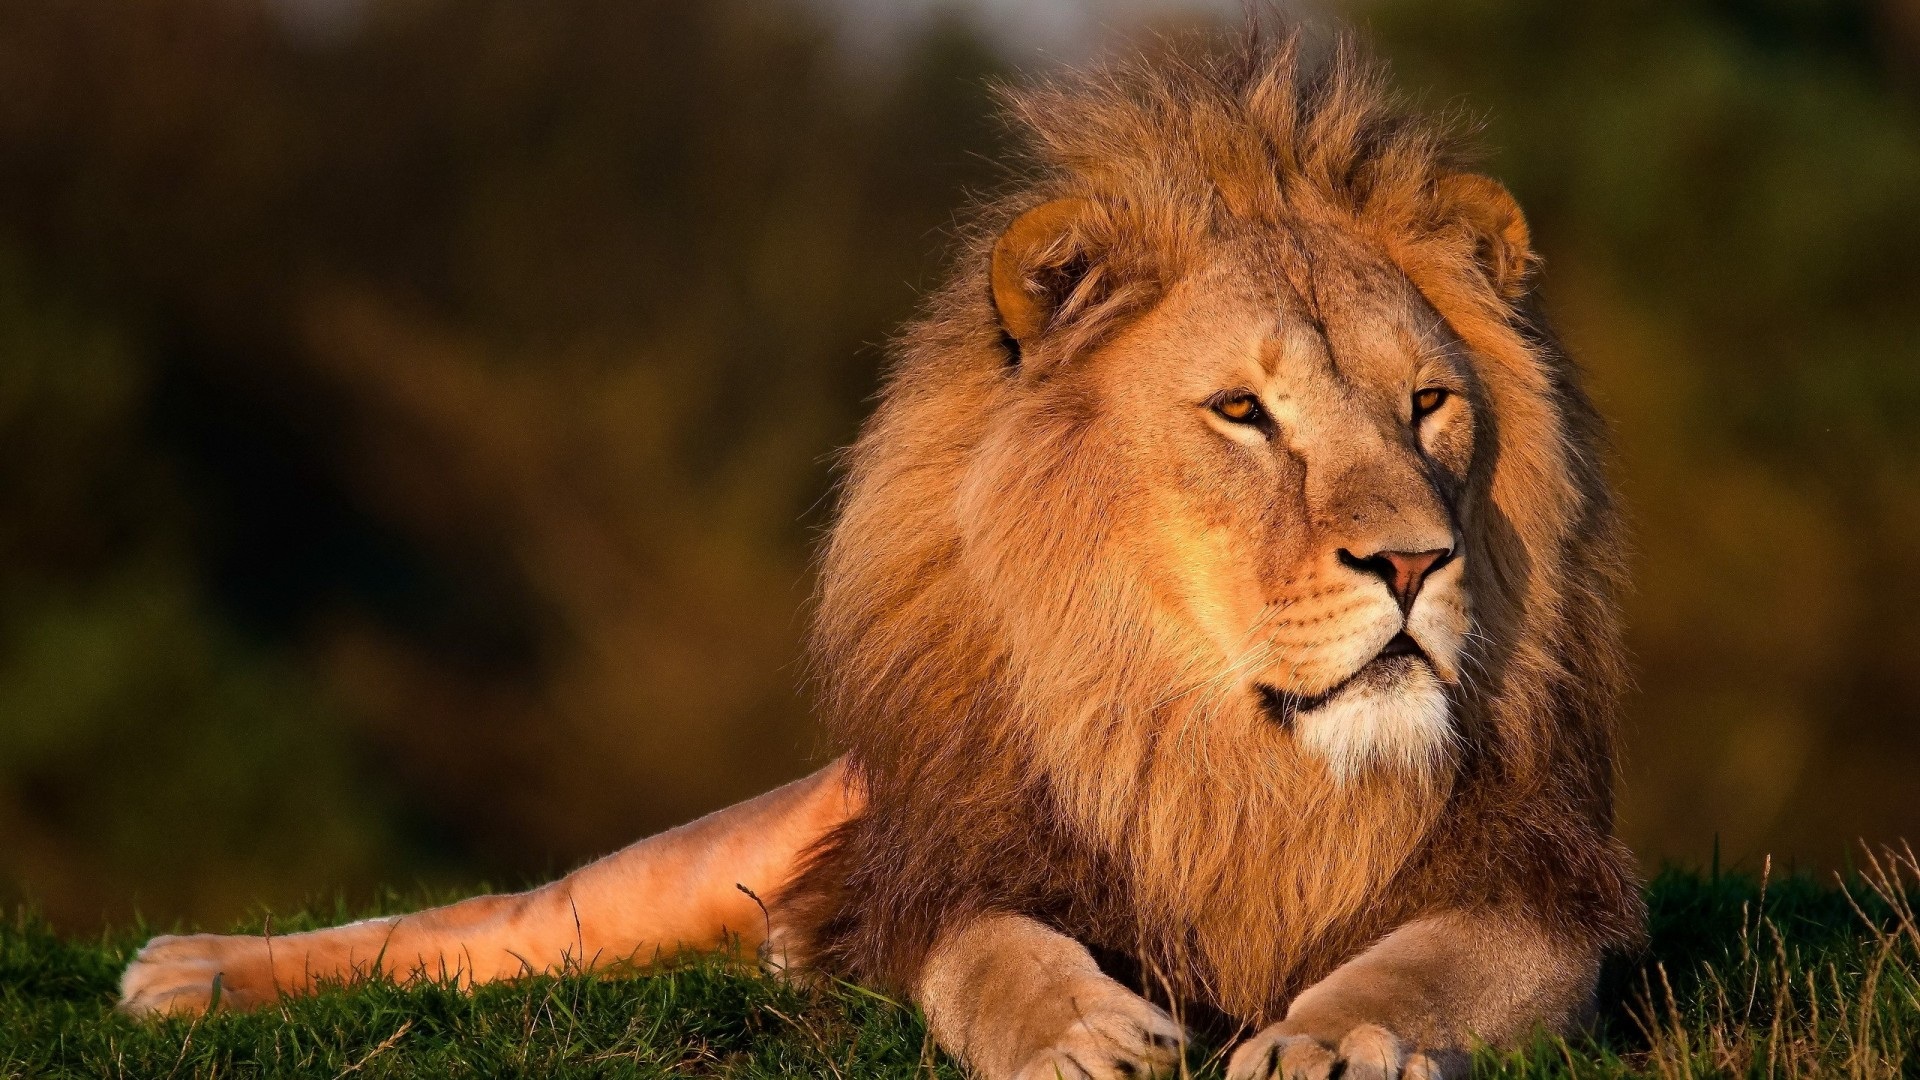
wildlife, mammal, mane, fauna, savanna, lion, whiskers, grassland, vertebrate, safari, lion king, big cats, cat like mammal, dog breed group, masai lion, forest king lion